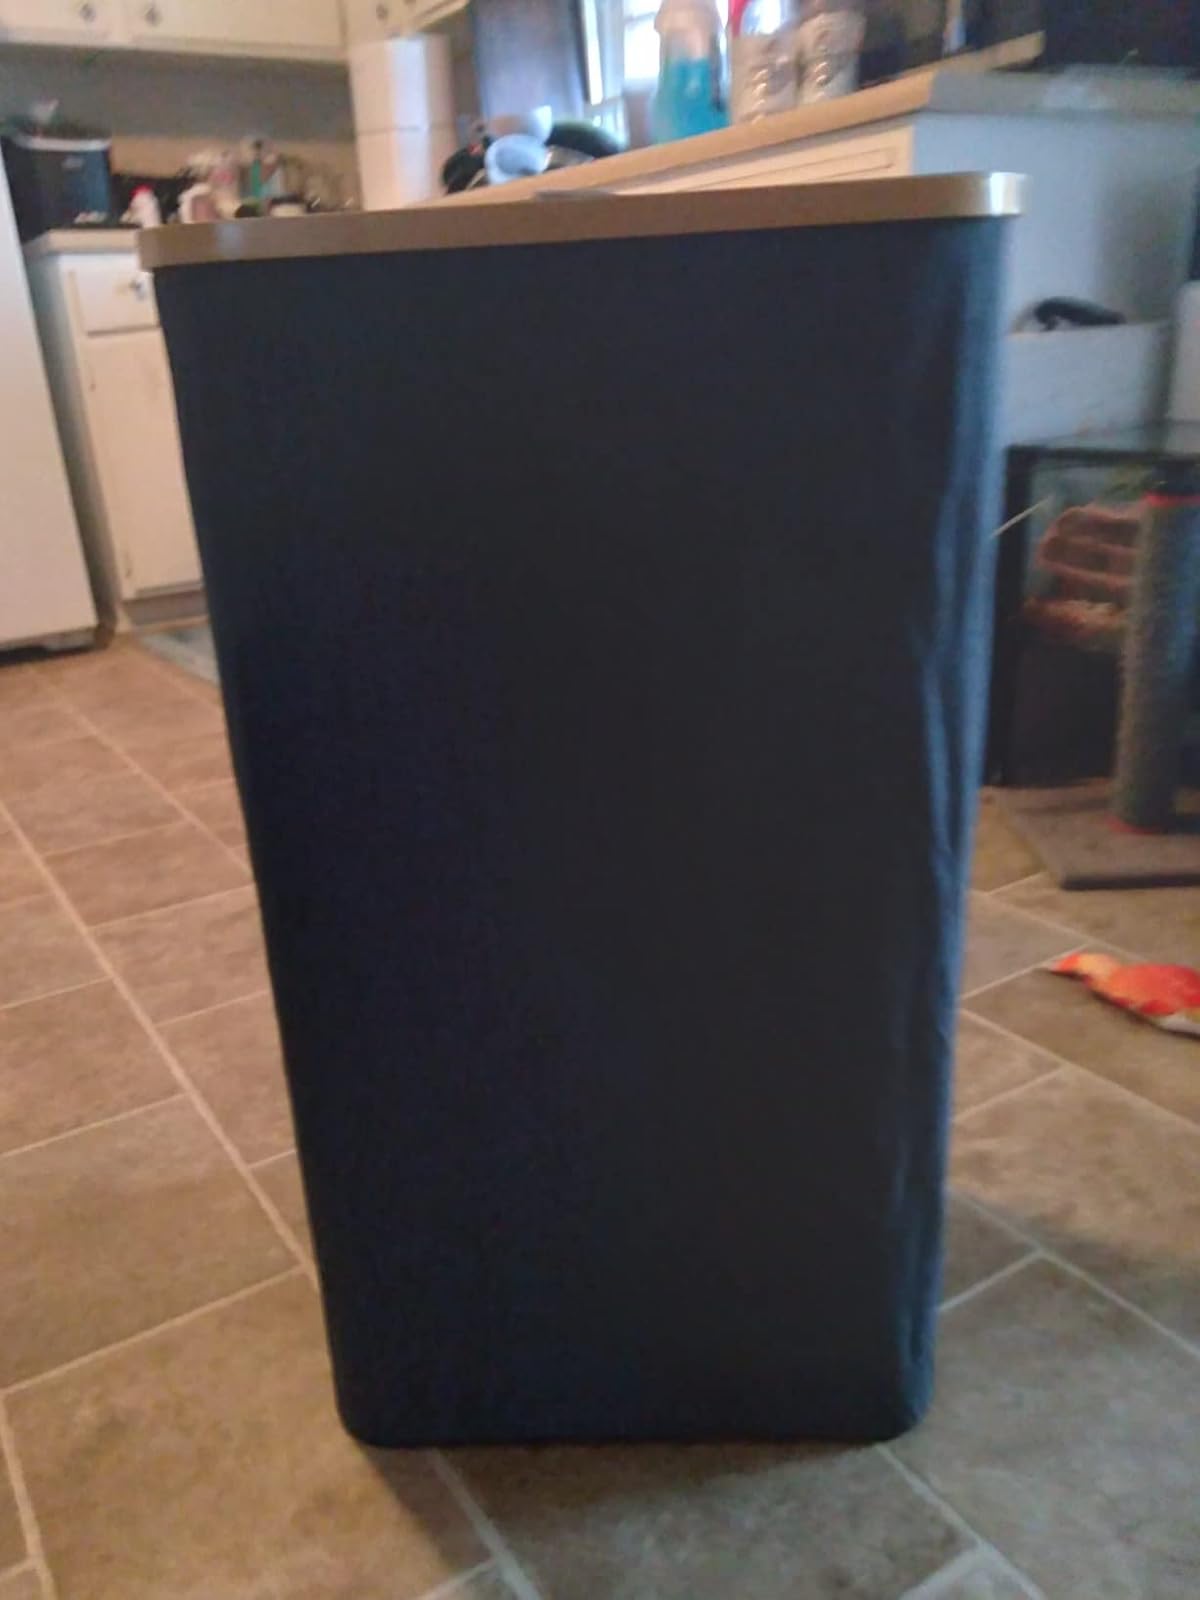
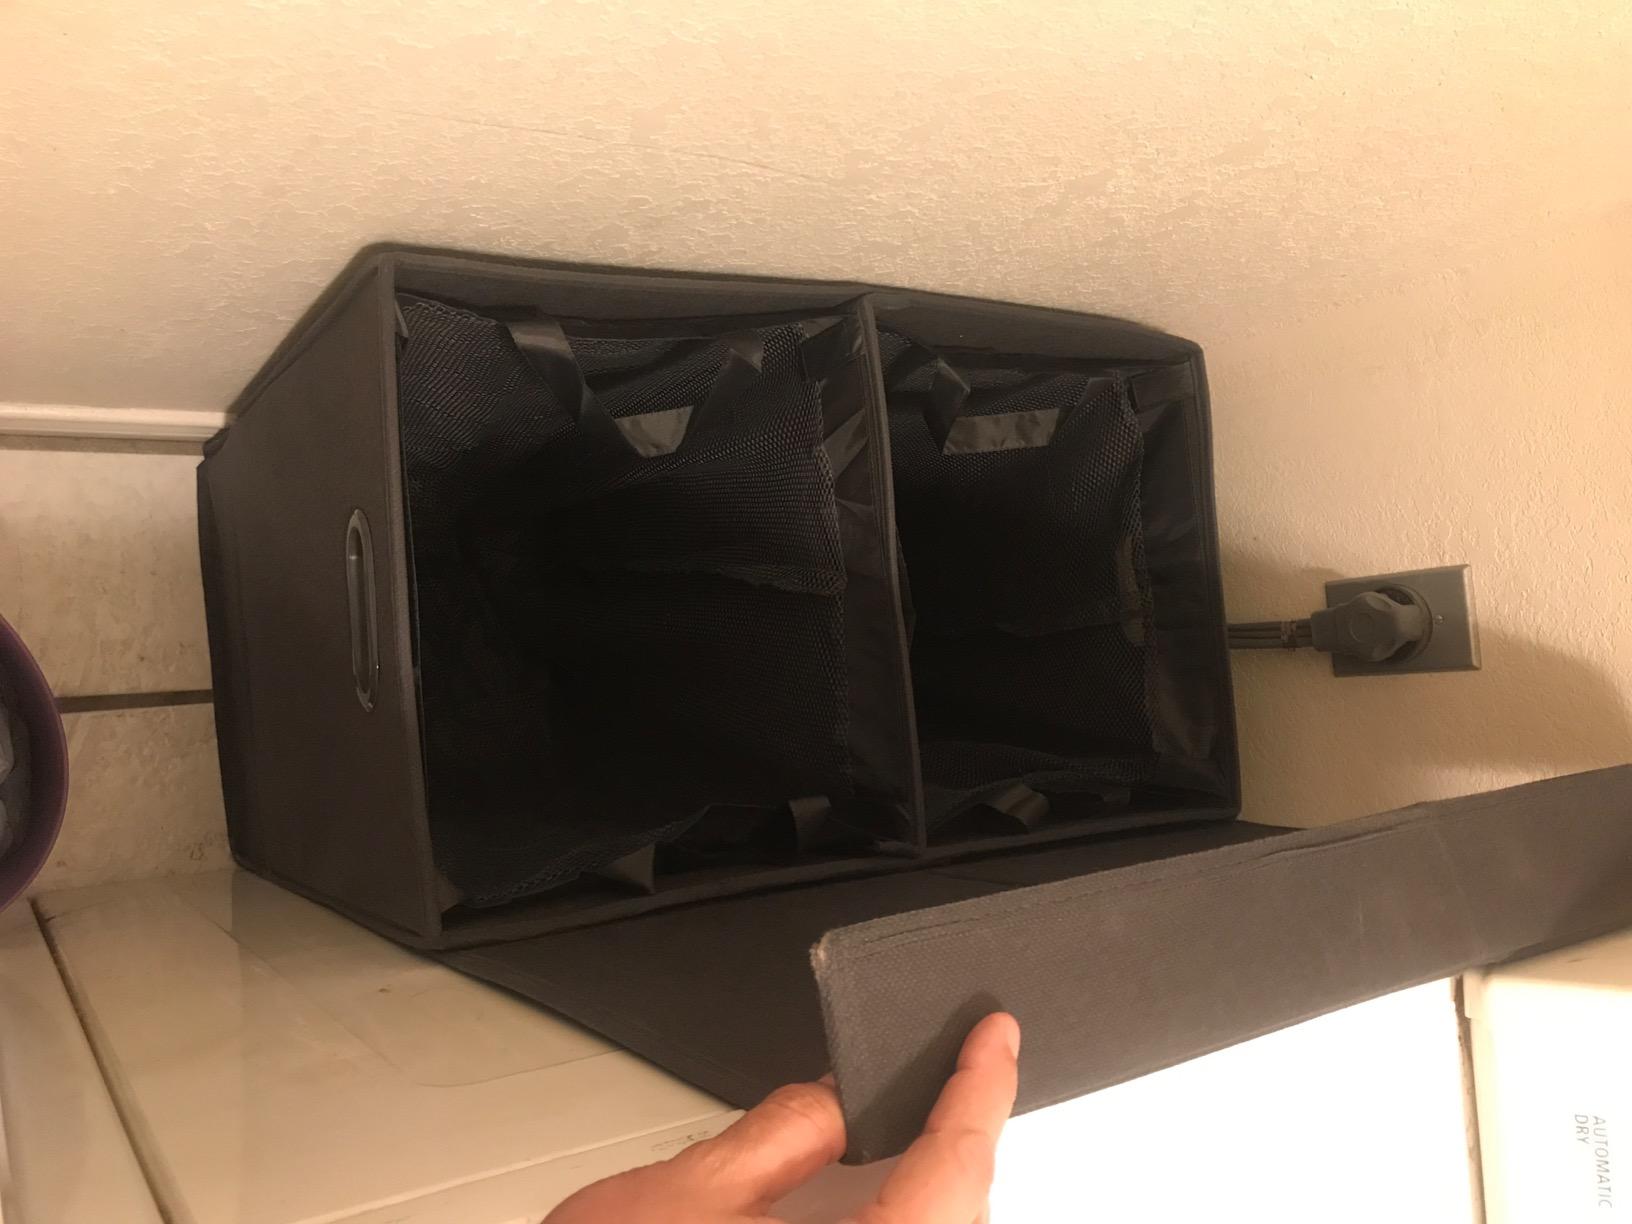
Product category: items_hamper
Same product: no